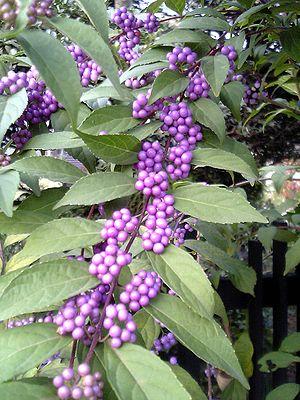
Callicarpa japonica est une espèce de plantes appelée callicarpe, de la famille des Lamiaceae, originaire de Chine, Corée et Japon.
Les Callicarpes forment le genre Callicarpa : ce sont des arbustes de la famille des Lamiacées originaires d'Amérique du Nord ou d'Asie : Chine, Corée, Japon. Les horticulteurs apprécient notamment leurs baies décoratives de couleur rose, violet, mauve, plus rarement blanches, qui sont à l'origine de leur nom vernaculaire d'arbustes aux bonbons bien qu'elles ne soient pas comestibles par les humains, car très astringentes.